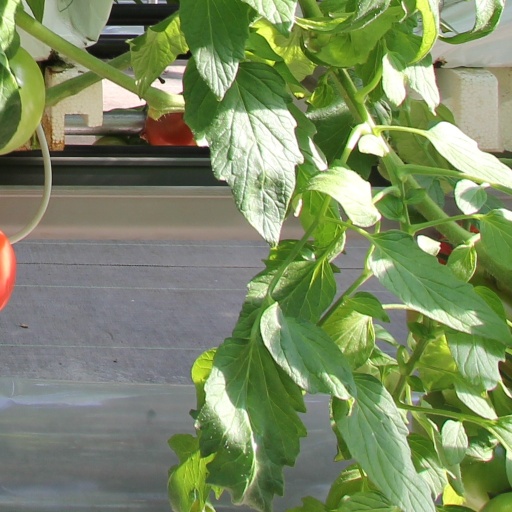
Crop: tomato